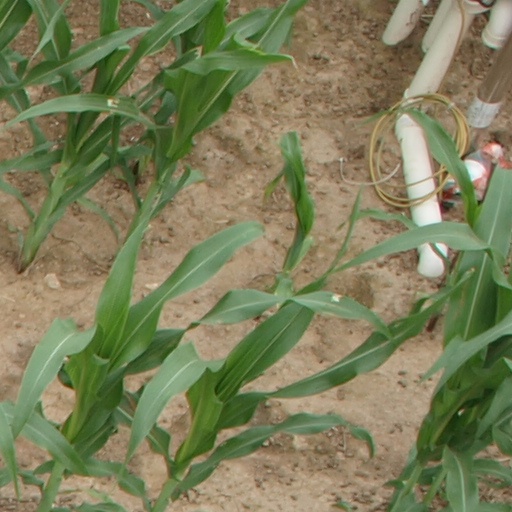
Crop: maize; corn